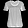
Label: T - shirt / top